Sébastien Corchia

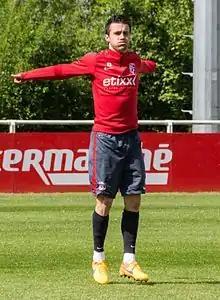
Corchia with Lille in 2015

Sébastien Mathieu Corchia (born 1 November 1990) is a French professional footballer who plays as a right-back for Amiens.